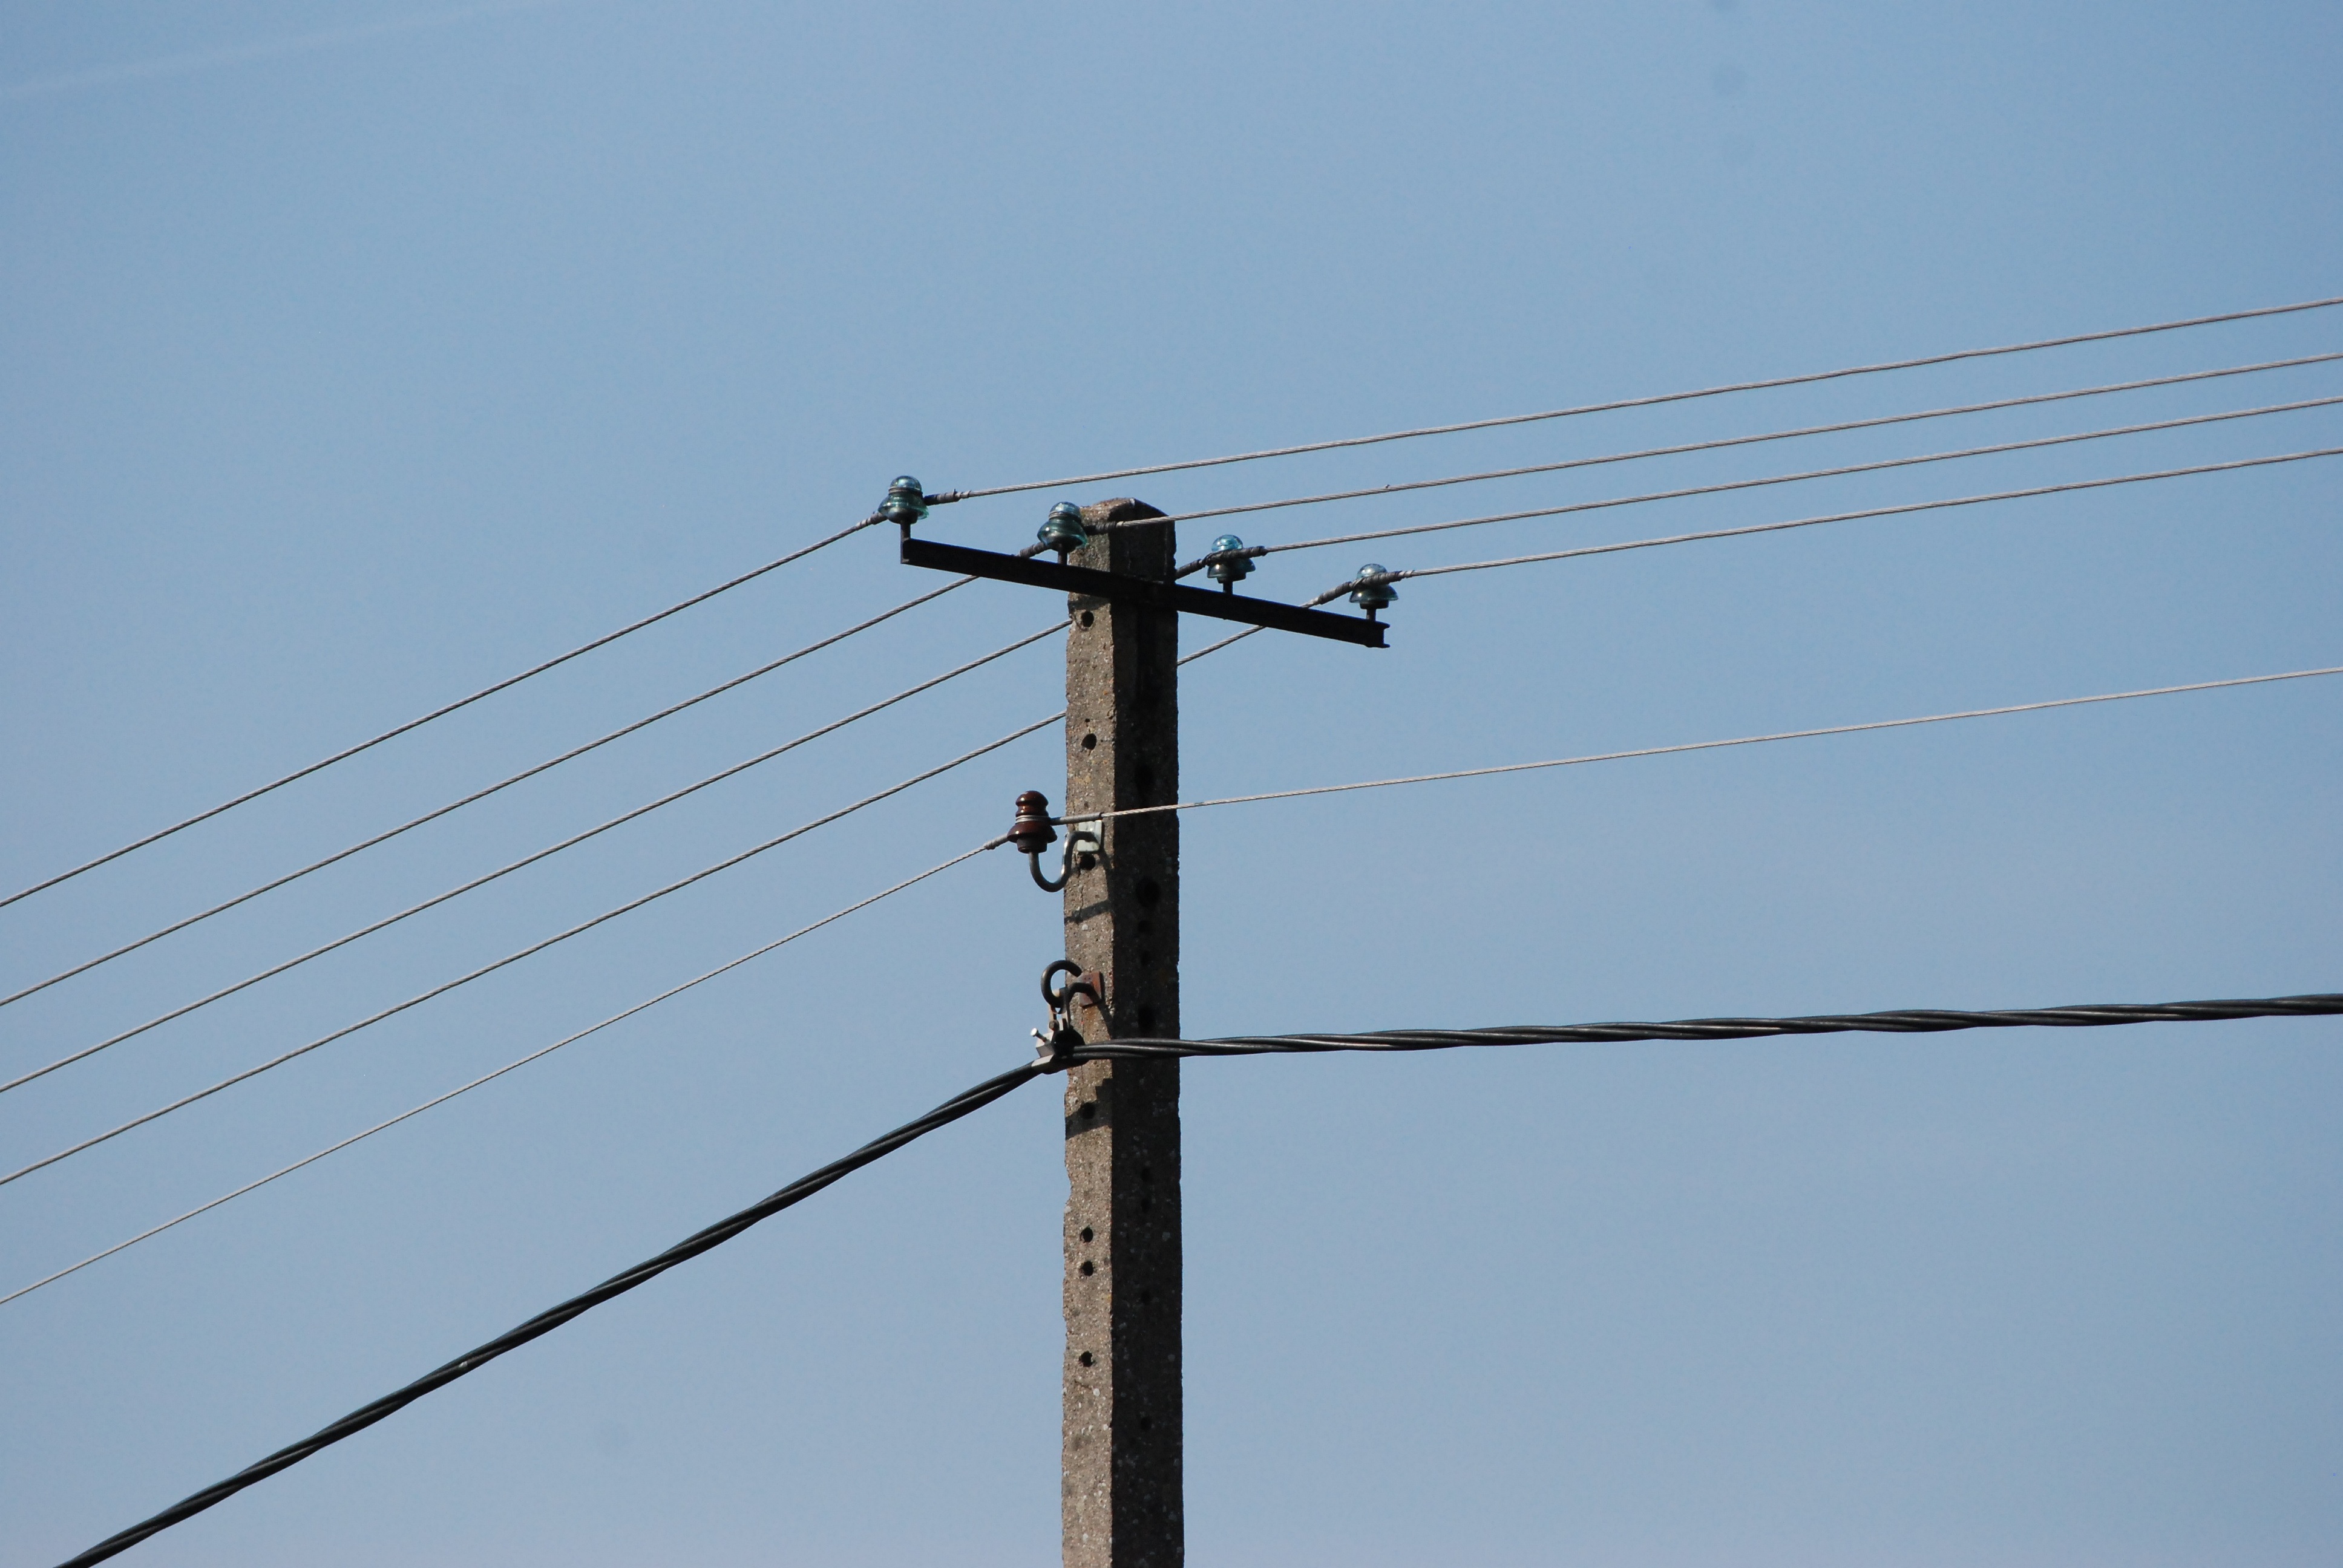
sky, wind, pole, line, tower, mast, street light, electricity, lighting, high voltage, current, cables, transmission tower, outdoor structure, electrical supply, electronics accessory, overhead power line